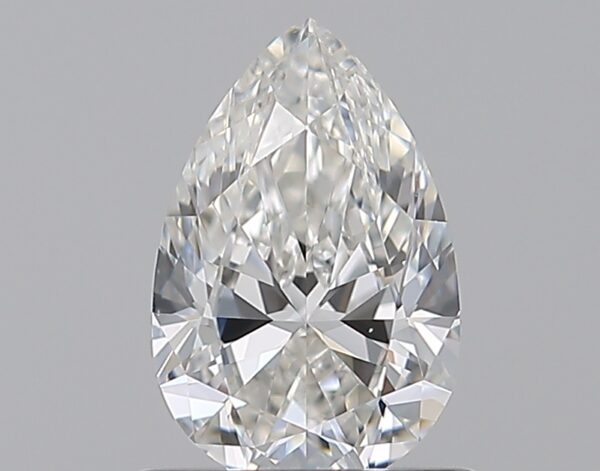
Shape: pear
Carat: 0.7
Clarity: VVS2
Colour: G
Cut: EX
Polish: EX
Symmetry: VG
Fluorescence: N
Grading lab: GIA
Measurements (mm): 7.47 x 4.88 x 3.02